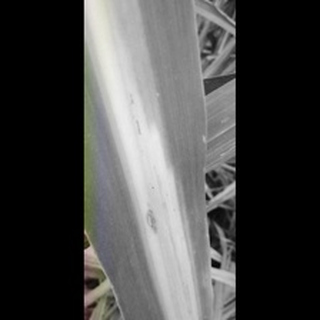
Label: sugarcane_yellow_leaf_disease